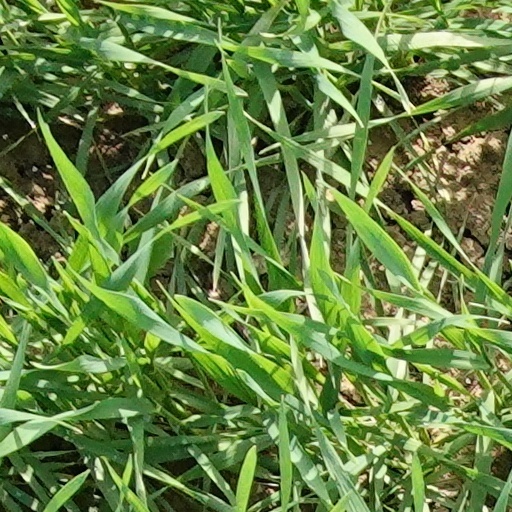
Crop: wheat